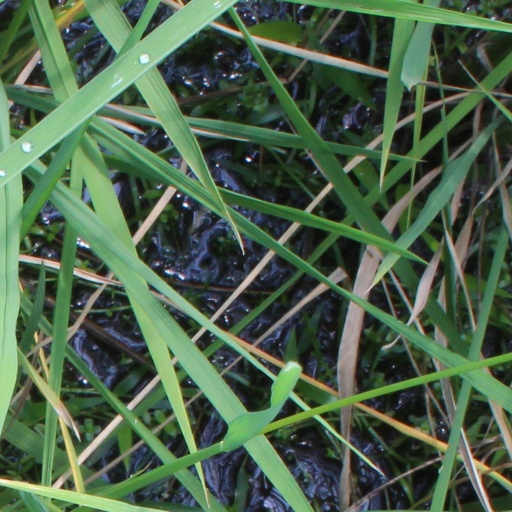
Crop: rice